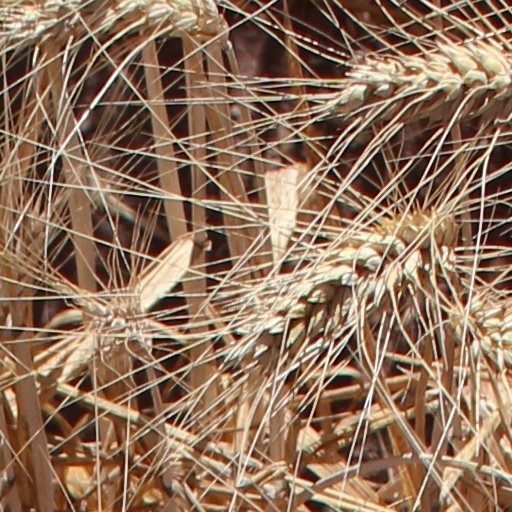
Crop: wheat